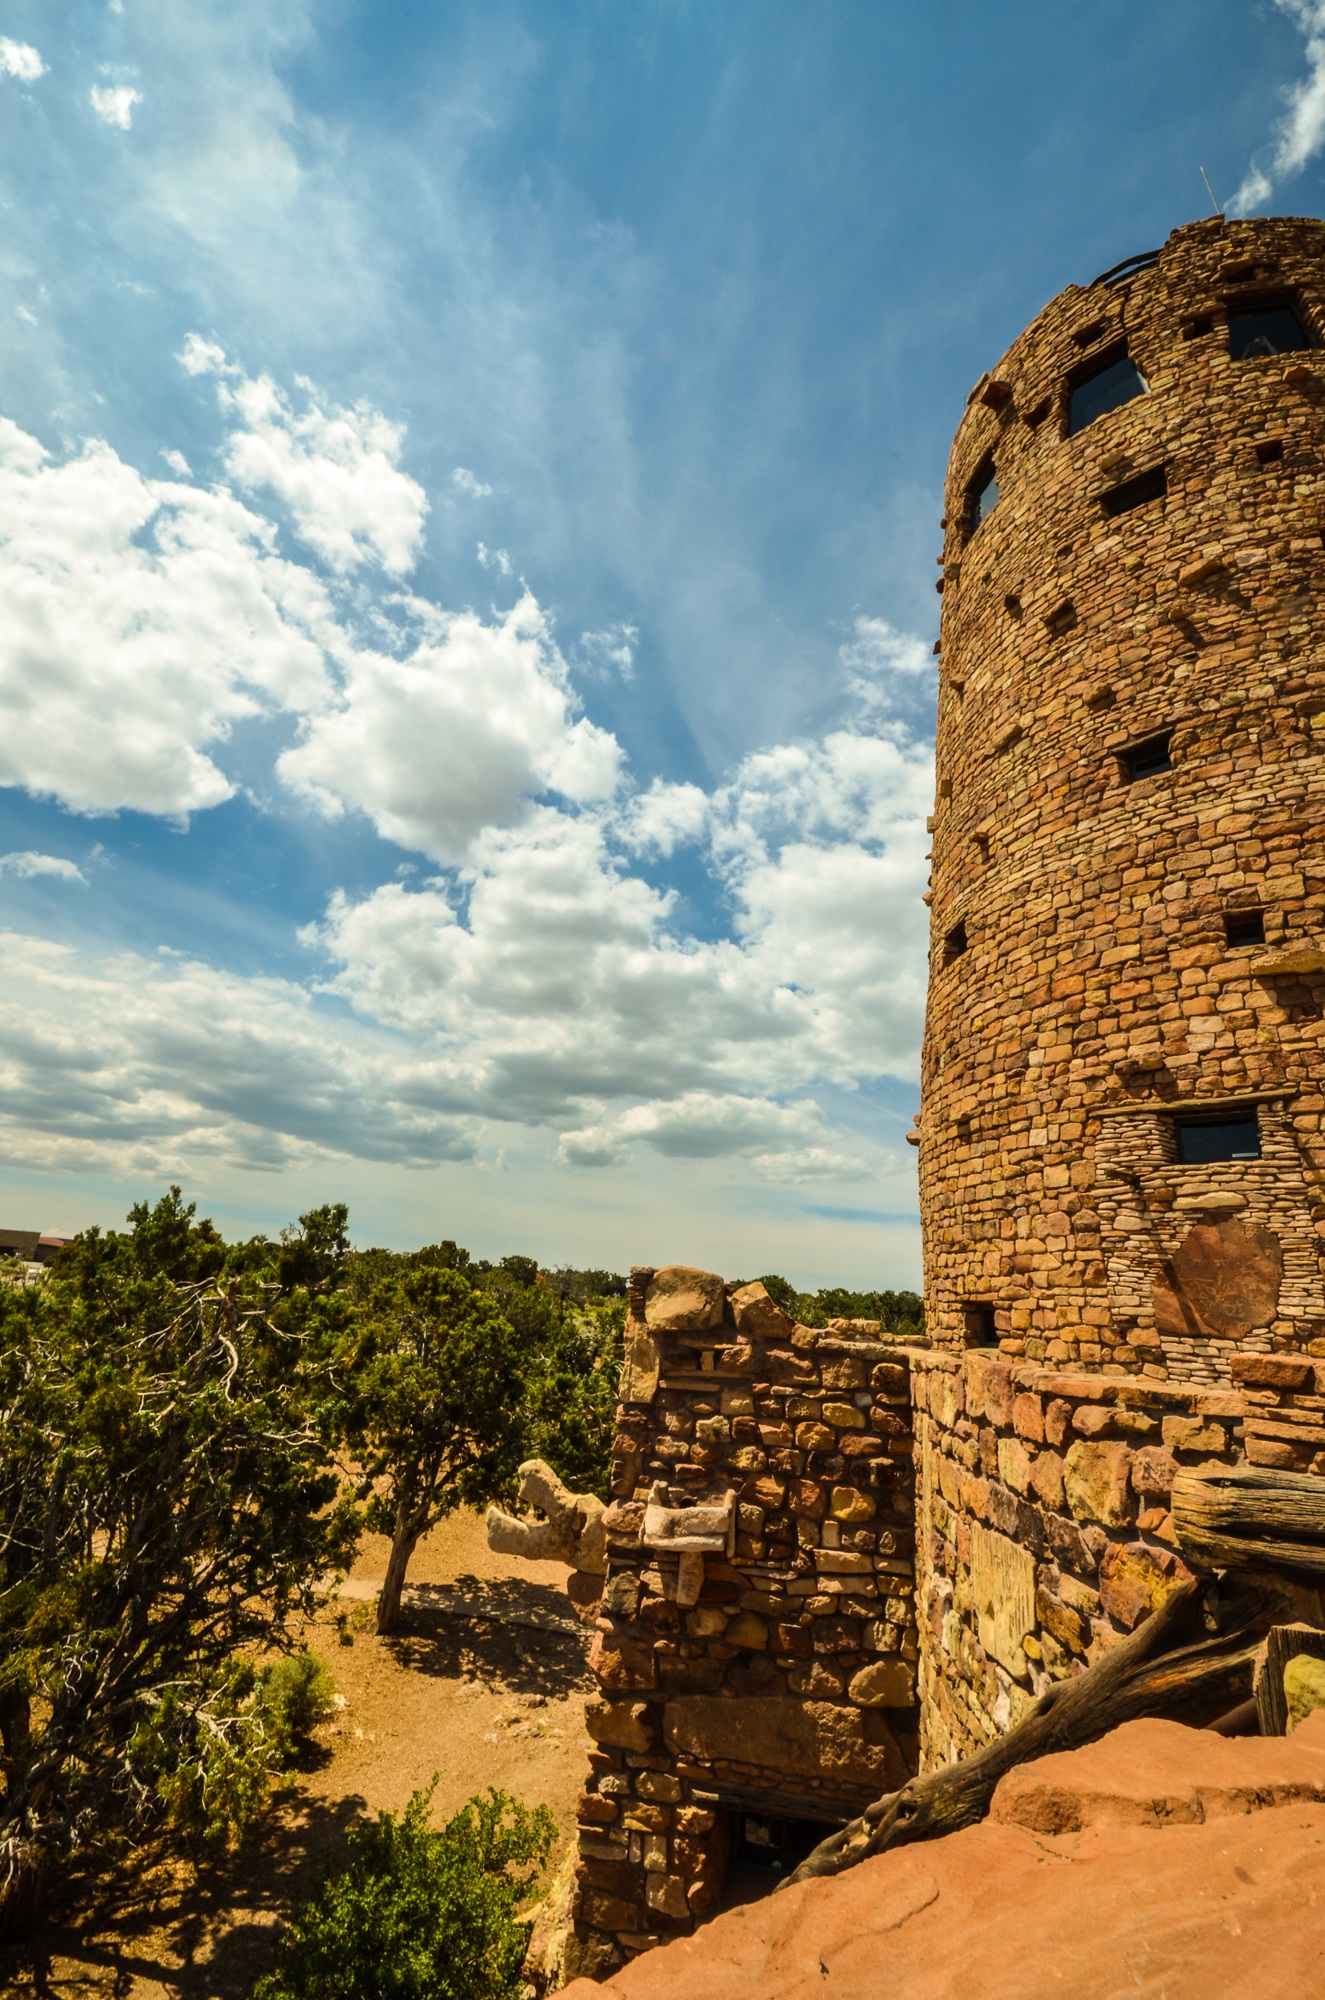
landscape, sea, tree, nature, rock, sky, cloudy, desert, view, valley, summer, vacation, cliff, arch, usa, america, landmark, gorge, grand canyon, terrain, national park, arizona, places of interest, sunny, clouds, temple, ruins, badlands, outlook, enormous, observation tower, grand canyon national park, ancient history